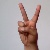
The image shows a hand gesture representing the letter 'V' in Indian Sign Language.